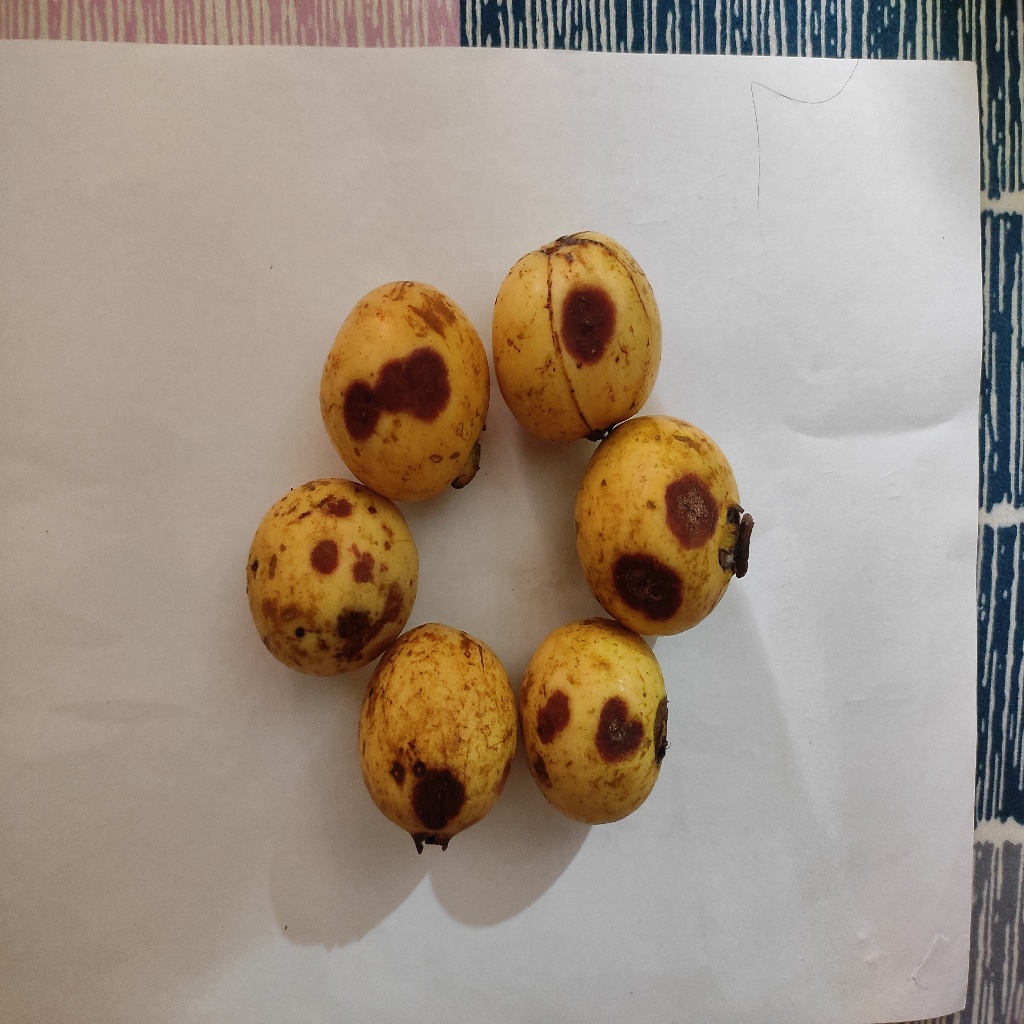
Crop: guava
Quality class: Defect